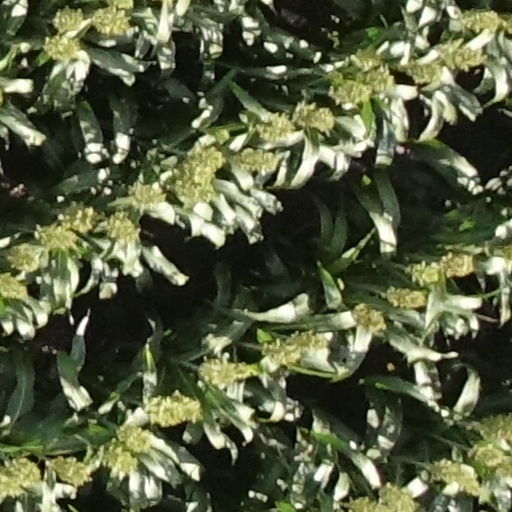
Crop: sorghum